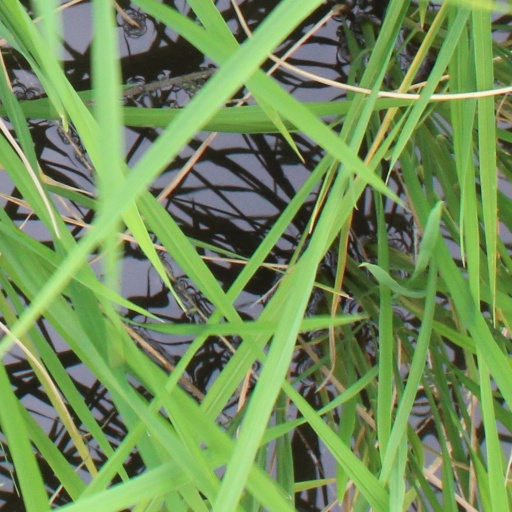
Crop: rice